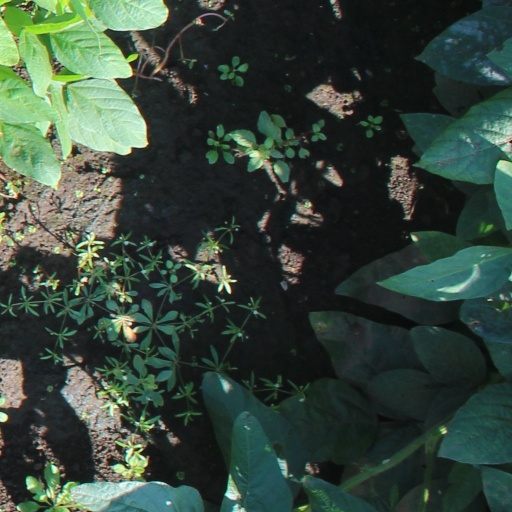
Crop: soybean